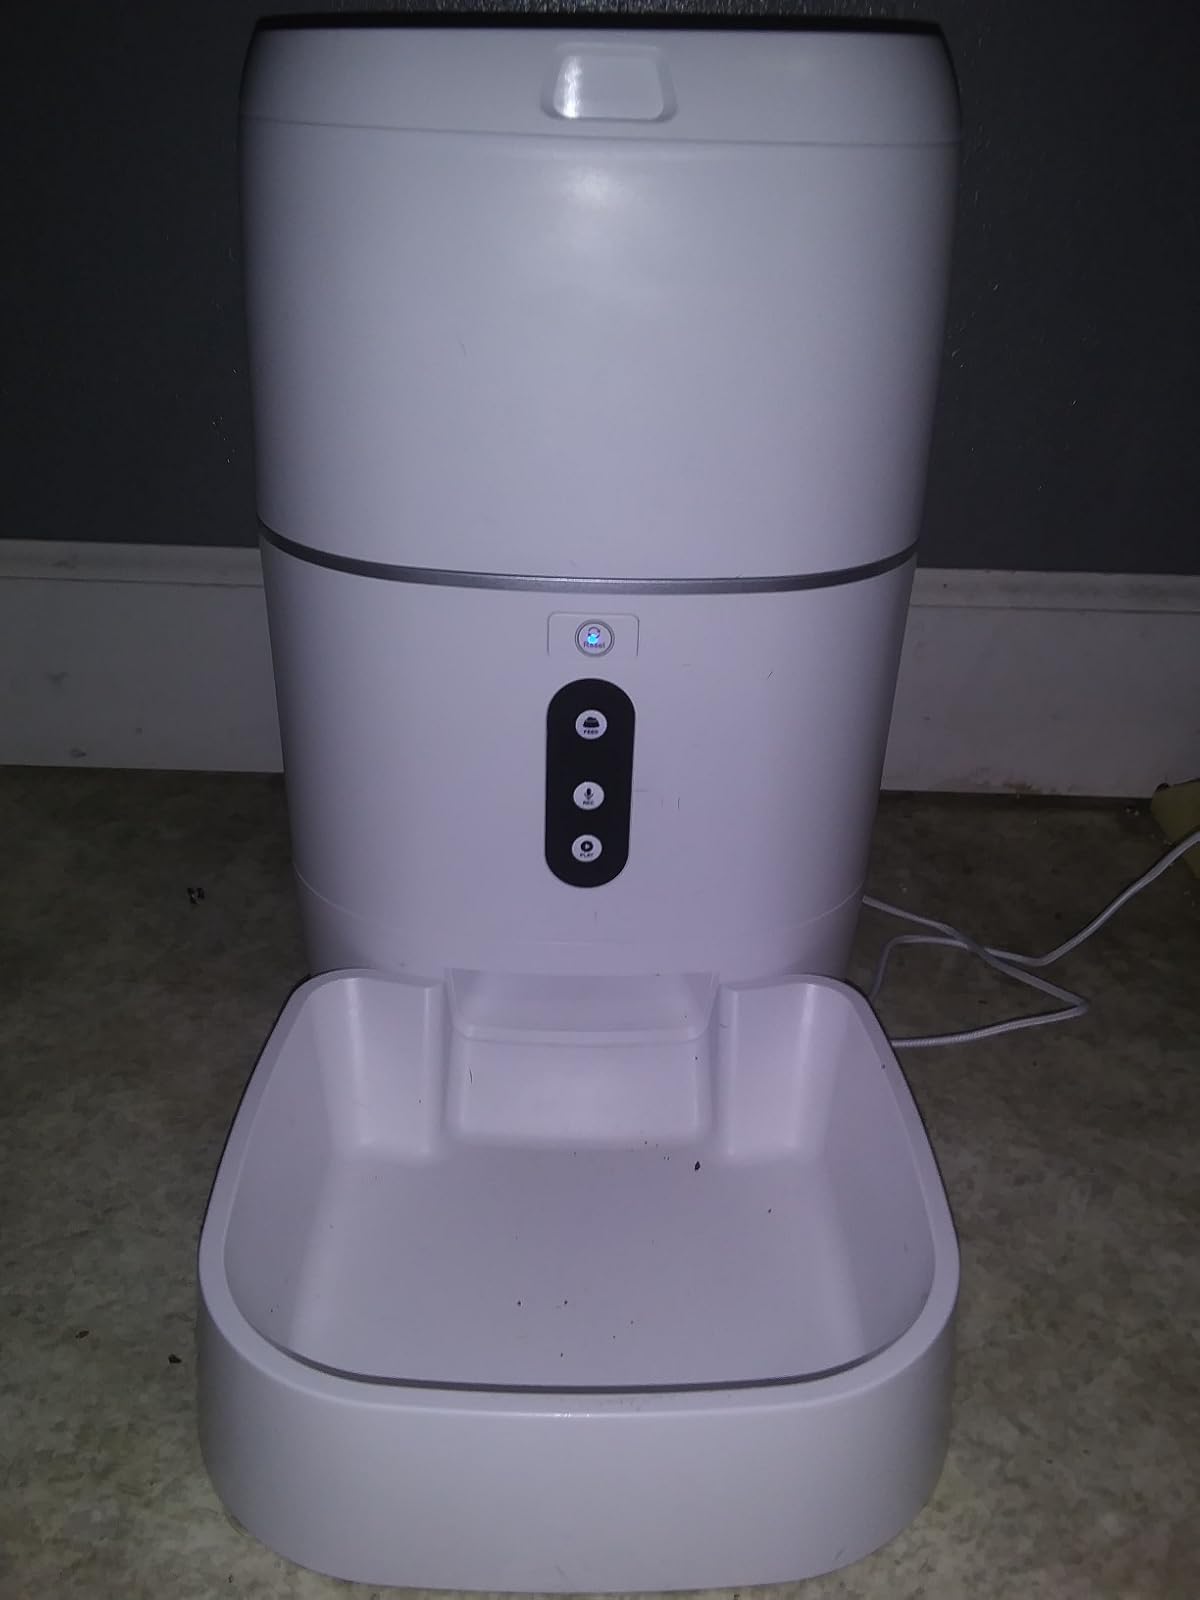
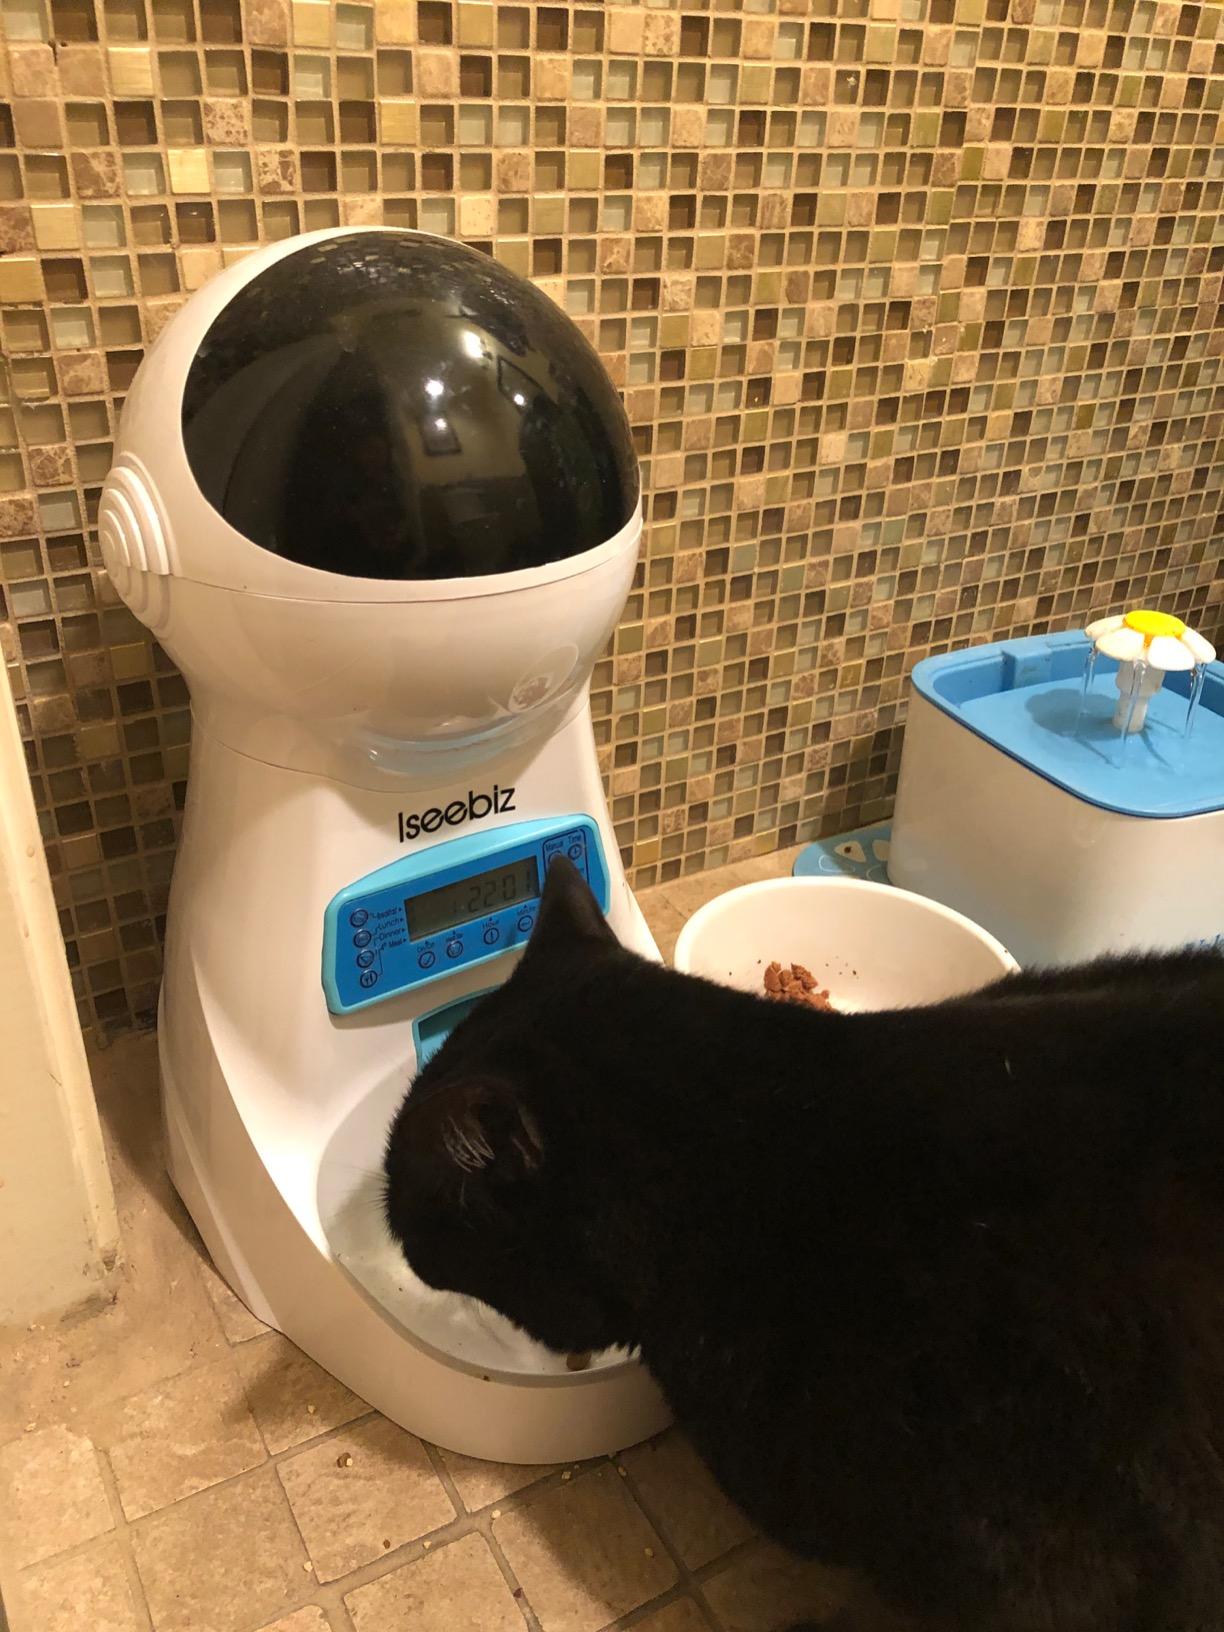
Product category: items_feeder
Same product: no